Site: brandenburg
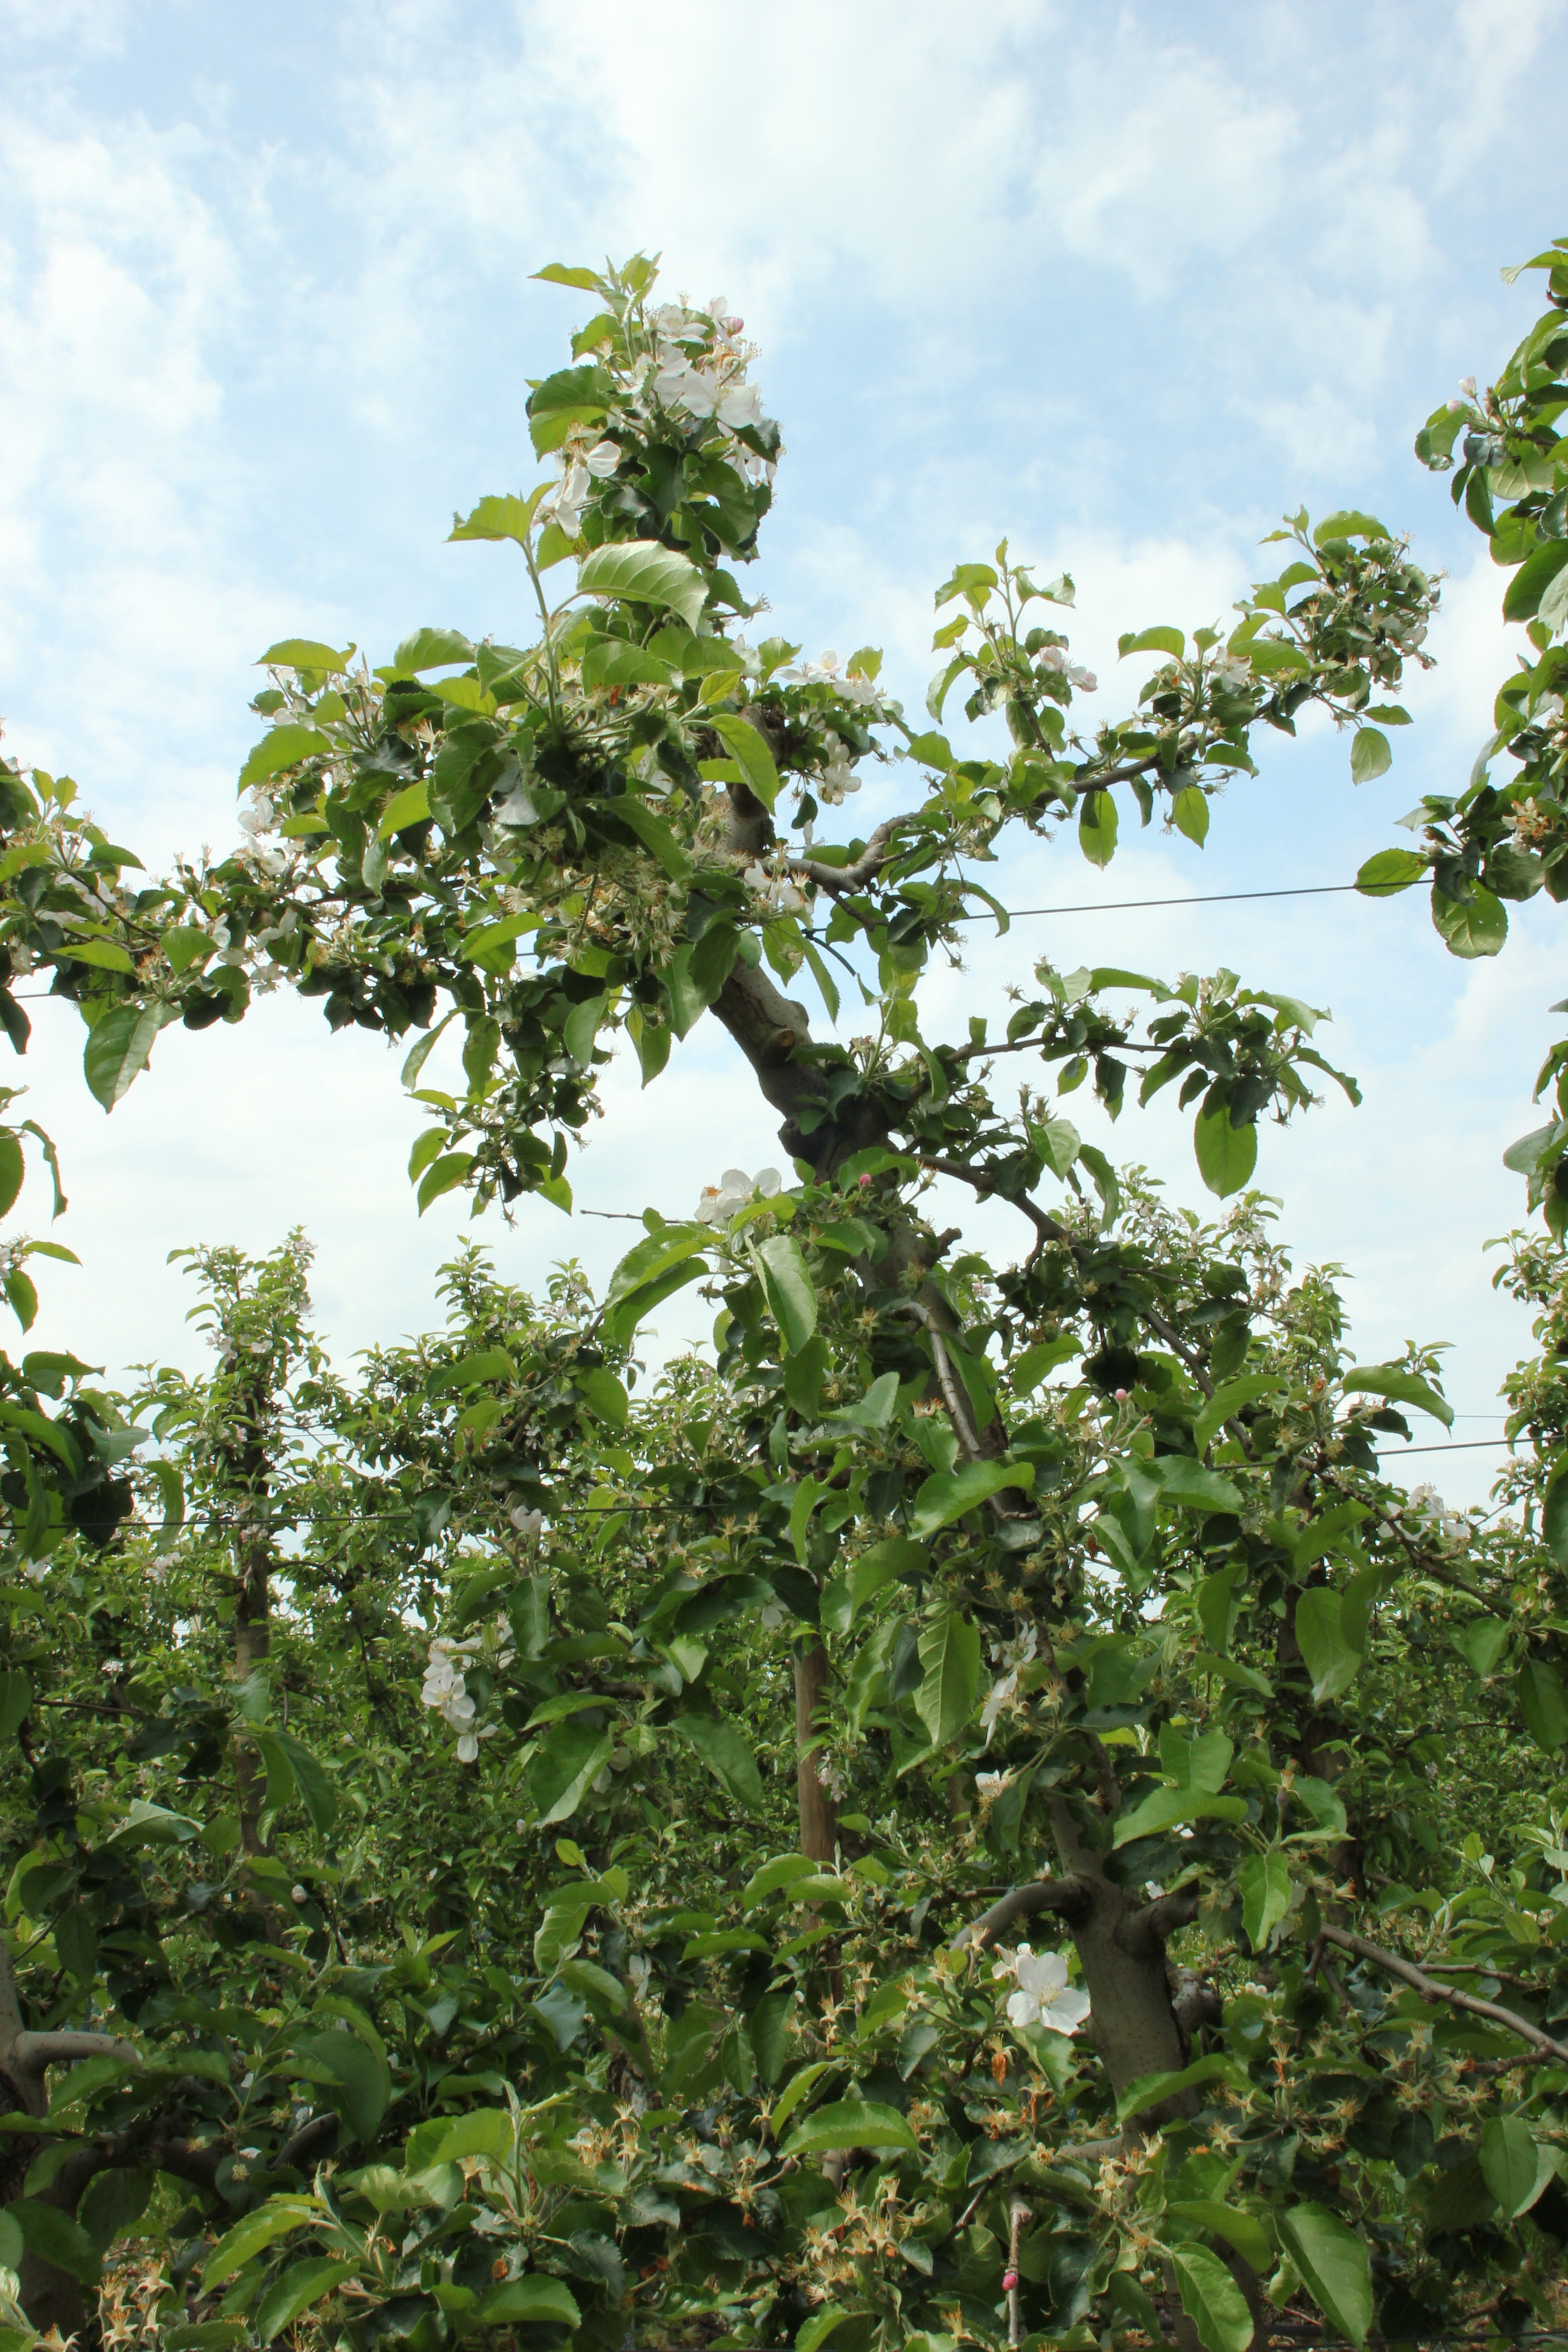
Growth stage (BBCH 67): Flowering